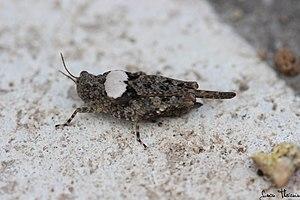
Photo de Paratettix meridionalis à deux taches blanches, prise à Rognes le 26 Juillet 2019 par Simon Theveni
Paratettix meridionalis est une espèce d'insectes orthoptères de la famille des Tetrigidae. Elle est communément appelée le tétrix méridional ou tétrix des plages.